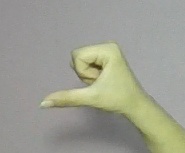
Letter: waw